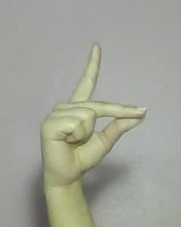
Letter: ta